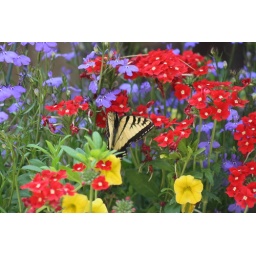
This butterfly landed in the dog yard hanging flowers